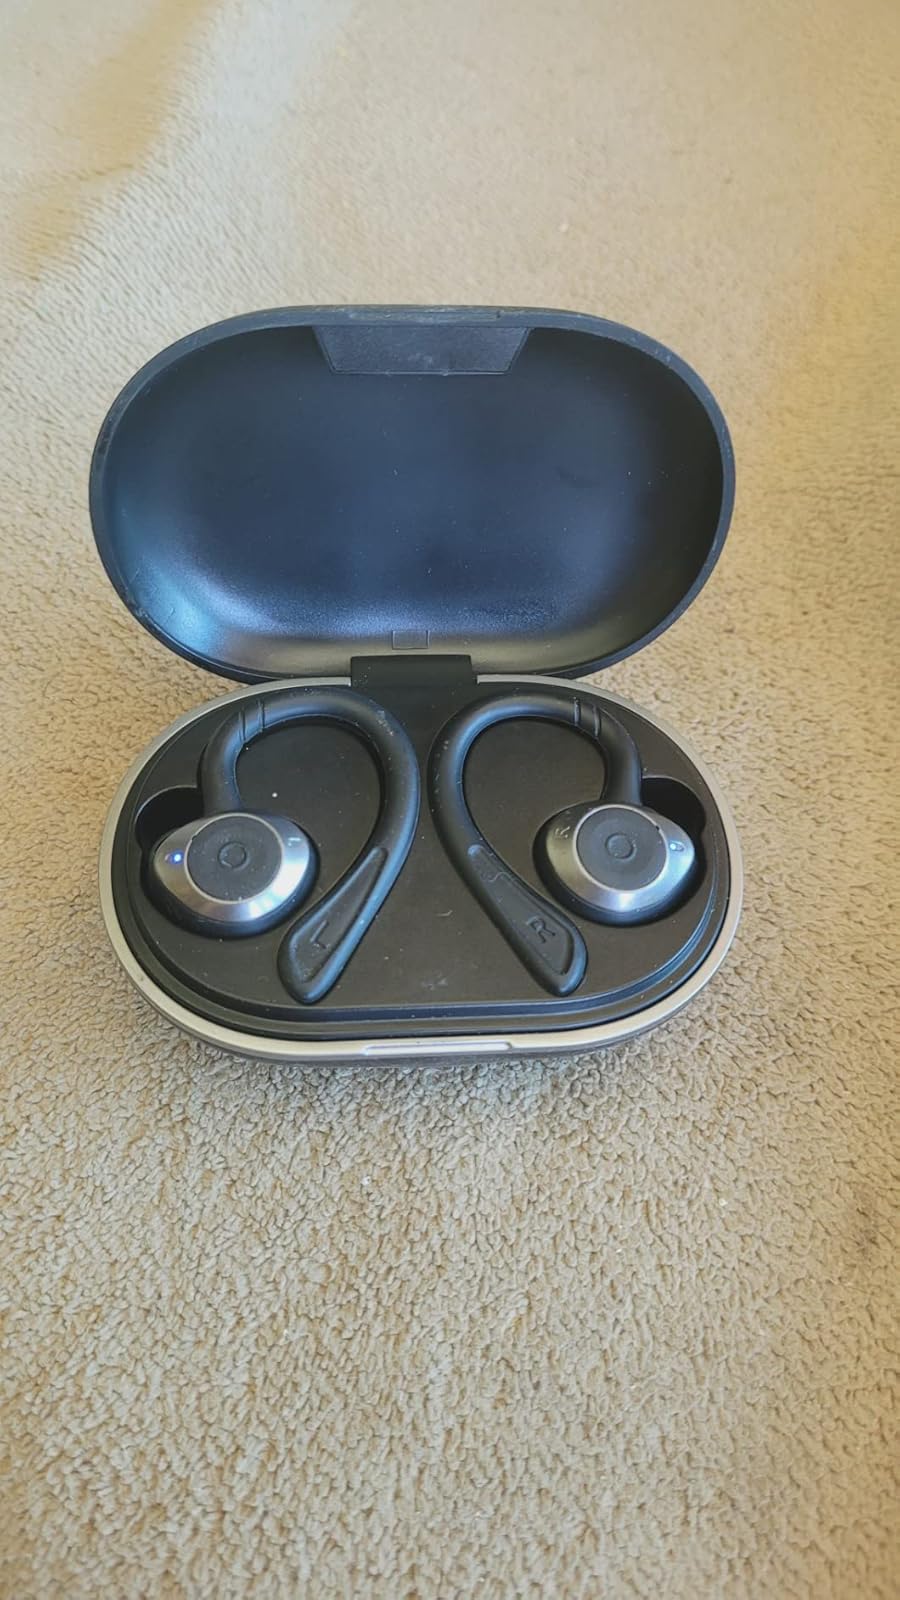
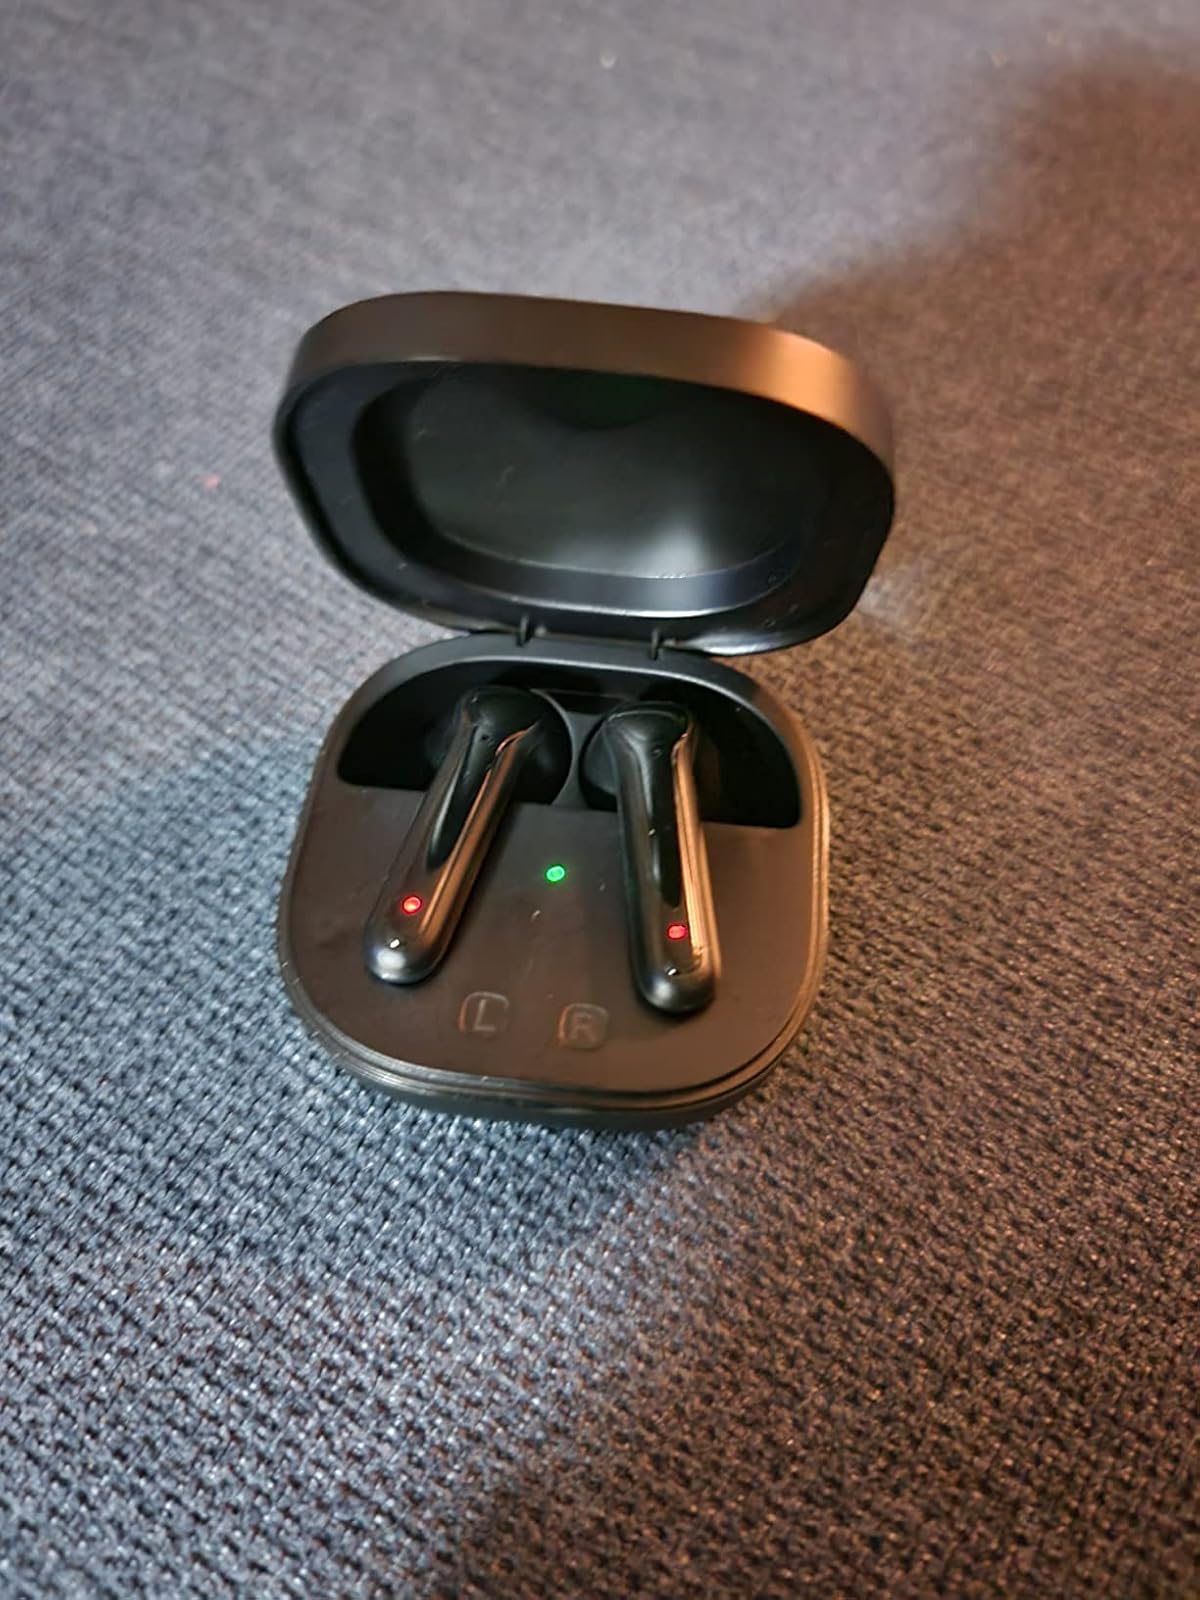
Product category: earbuds
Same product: no